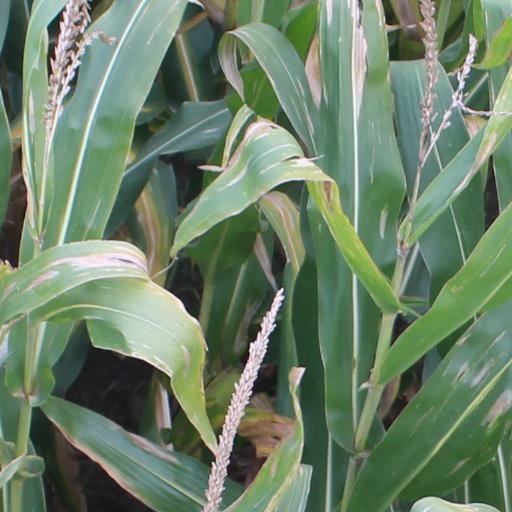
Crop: maize; corn